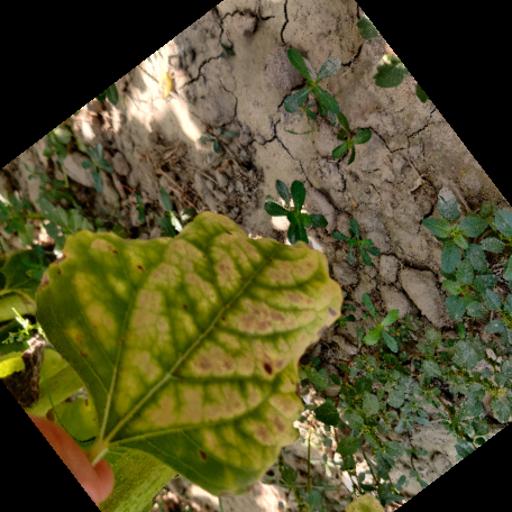
Label: Downy_mildew